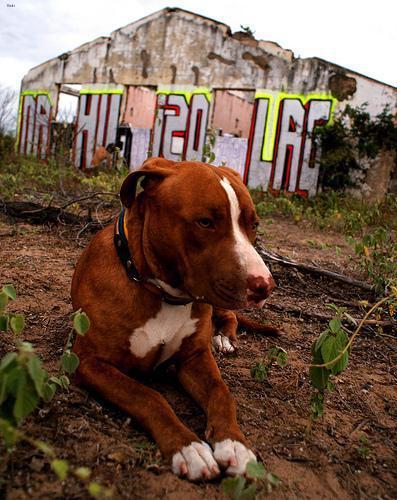
american pit bull terrier